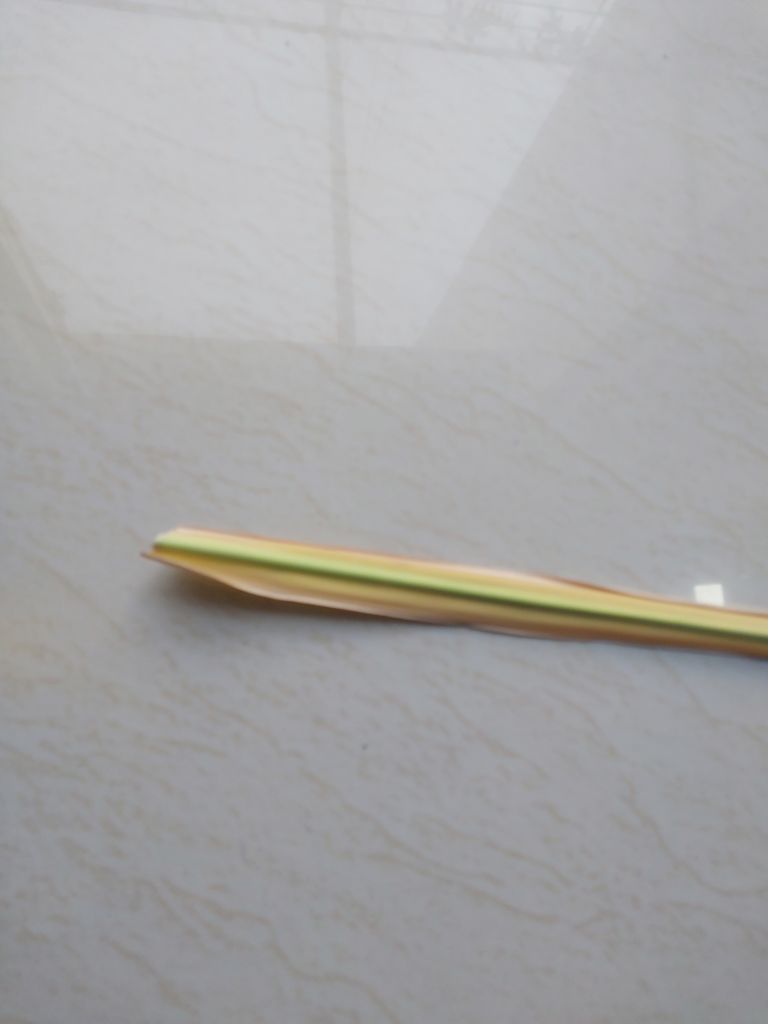
Label: Yellow Leaf